Foreign policy of the John F. Kennedy administration

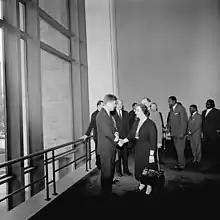
Kennedy greets Golda Meir at the General Assembly of the United Nations in 1961

Two months later, a US-Soviet war nearly occurred as US and Soviet tanks faced off across Checkpoint Charlie. The crisis was defused largely through a backchannel communication the Kennedy administration had set up with Soviet spy Georgi Bolshakov.